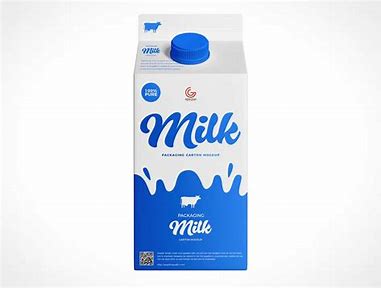
Waste category: cardboard